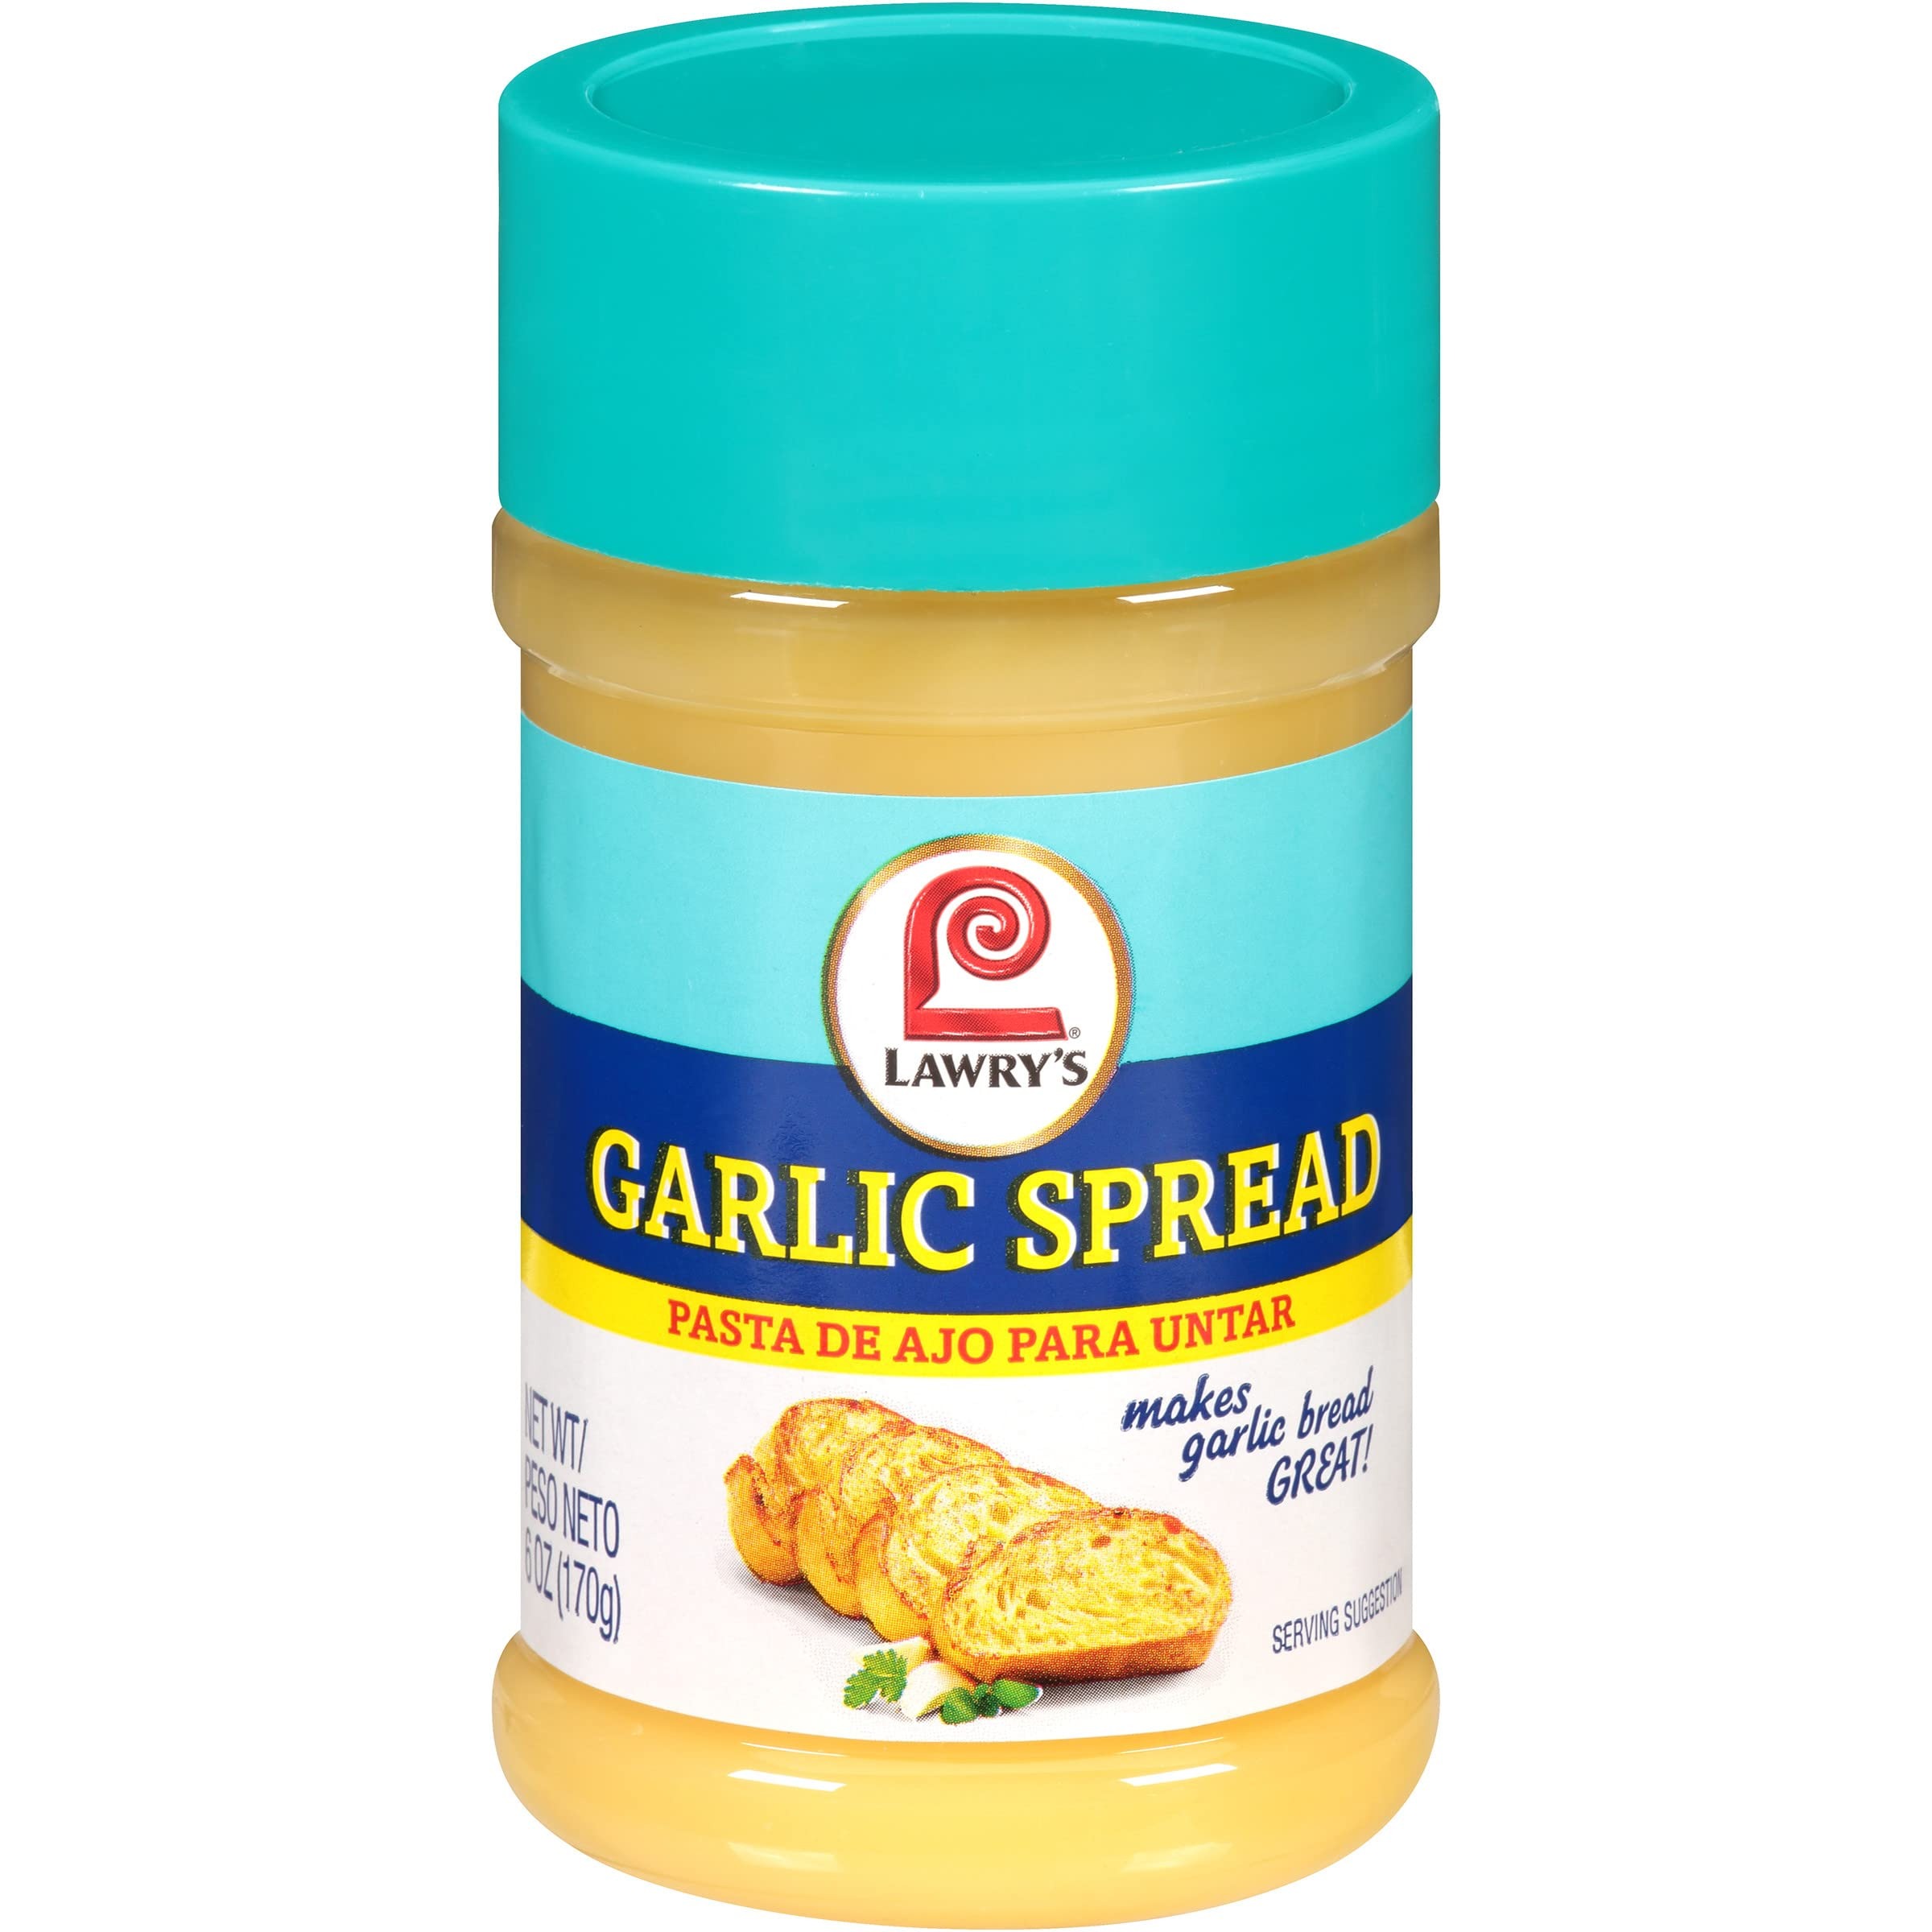
Item Name: Lawry's Garlic Spread, 6 oz
Bullet Point 1: Features a blend of garlic and Parmesan cheese
Bullet Point 2: No MSG
Bullet Point 3: Provides ready-to-spread convenience
Bullet Point 4: Creates delicious garlic bread in a flash
Bullet Point 5: Also great on toast
Value: 6.0
Unit: Ounce

Price: 7.025